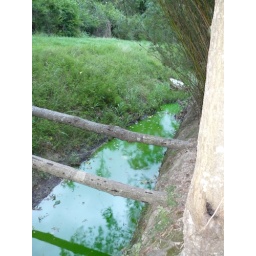
green water under the bridge